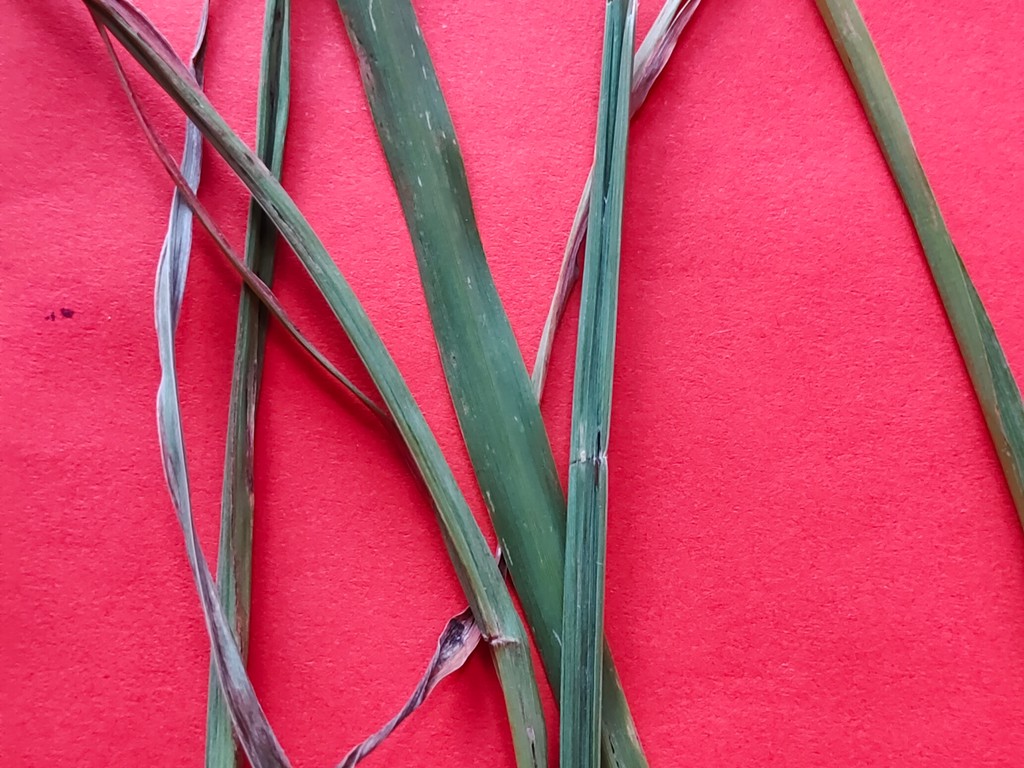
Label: Unhealthy